Cortex (anatomy)

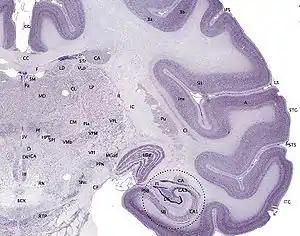
The cerebral cortex, in this case of a rhesus macaque monkey, is the outer layer depicted in dark violet.

In anatomy and zoology, the cortex (: cortices) is the outermost, otherwise known as superficial, layer of an organ. Organs with well-defined cortical layers include kidneys, adrenal glands, ovaries, the thymus, and portions of the brain, including the cerebral cortex, the best-known of all cortices.